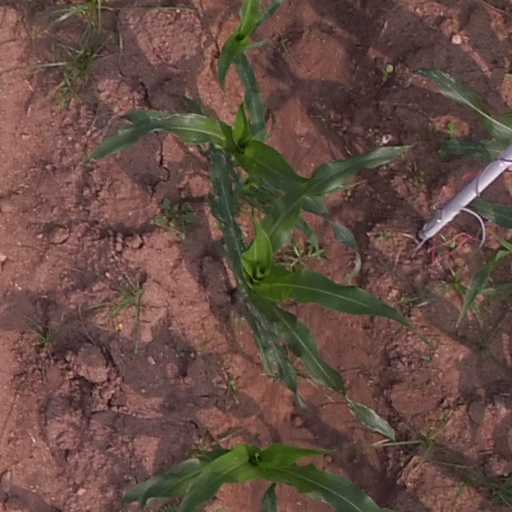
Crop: maize; corn